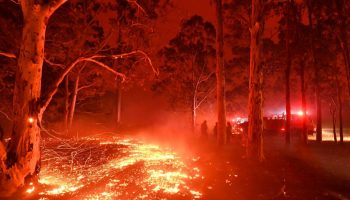
Fire: yes
Smoke: no